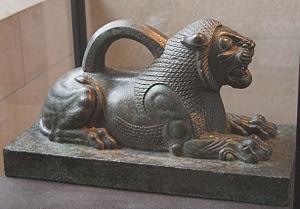
Poids en forme de lion. Bronze, époque achéménide, VIe-IVe siècle avant J.-C. Provenance
L'Empire achéménide est le premier des empires perses à régner sur une grande partie du Moyen-Orient durant le Iᵉʳ millénaire av. J.-C. Il s'étend alors au nord et à l'ouest en Asie Mineure, en Thrace et sur la plupart des régions côtières du Pont Euxin ; à l'est jusqu'en Afghanistan et sur une partie du Pakistan actuels, et au sud et au sud-ouest sur l'actuel Irak, sur la Syrie, le Liban, Israël et la Palestine, la Jordanie, le nord de l'Arabie saoudite, l'Égypte, et jusqu'au nord de la Libye.
Suse est une ancienne cité de l'Iran située dans le sud-ouest de ce pays, dans une plaine à environ 140 km à l'est du fleuve Tigre. Habitée dès la fin du Vᵉ millénaire av. J.‑C., elle fut durant la haute Antiquité une des principales villes de la civilisation élamite, puis aux Vᵉ – IVᵉ siècle av. J.-C. la capitale de l'Empire perse achéménide, et resta peuplée jusqu'au XVᵉ siècle de notre ère au moins. La ville iranienne de Shush qui se trouve à proximité, en a pris la suite depuis le milieu du XXᵉ siècle.
Le Proche-Orient ancien offre un intérêt particulier pour l'étude du monde animal et de ses interactions avec l'espèce humaine, dans la mesure où c'est dans cet espace qu'apparaissent, à partir du IXᵉ millénaire av. J.‑C., les premiers cas de domestication d'animaux, et les premiers textes relatifs aux rapports entre hommes et animaux, qui portent un éclairage plus profond sur des relations déjà documentées pour les périodes postérieures par des restes archéozoologiques, artefacts et représentations figurées. Ce sont ces diverses sources qui permettent d'étudier ce sujet, profondément renouvelé depuis plusieurs années par diverses recherches sur les relations hommes/animaux.